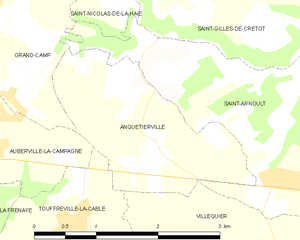
Carte des communes françaises Anquetierville
Anquetierville est une commune française située dans le département de la Seine-Maritime en région Normandie.